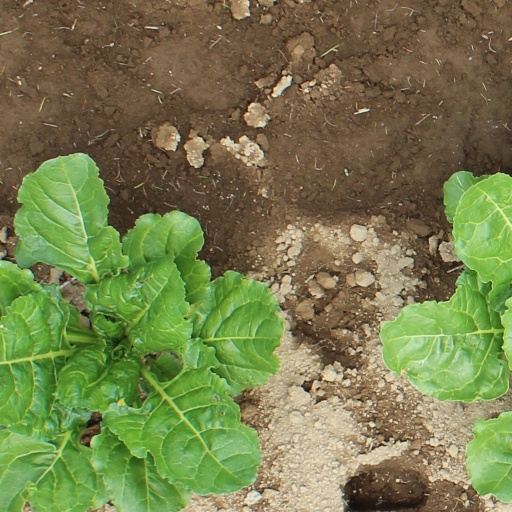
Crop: sugar beet